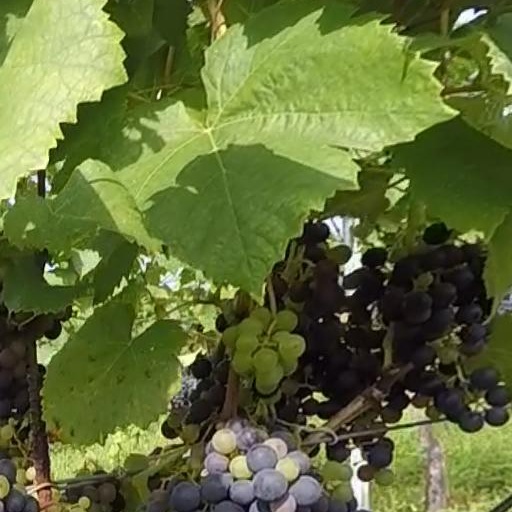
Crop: grape